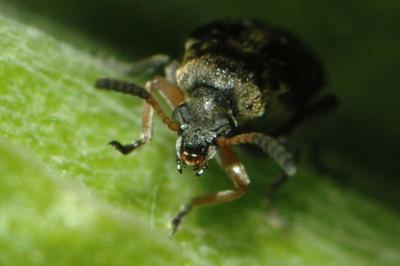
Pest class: pea_weevil